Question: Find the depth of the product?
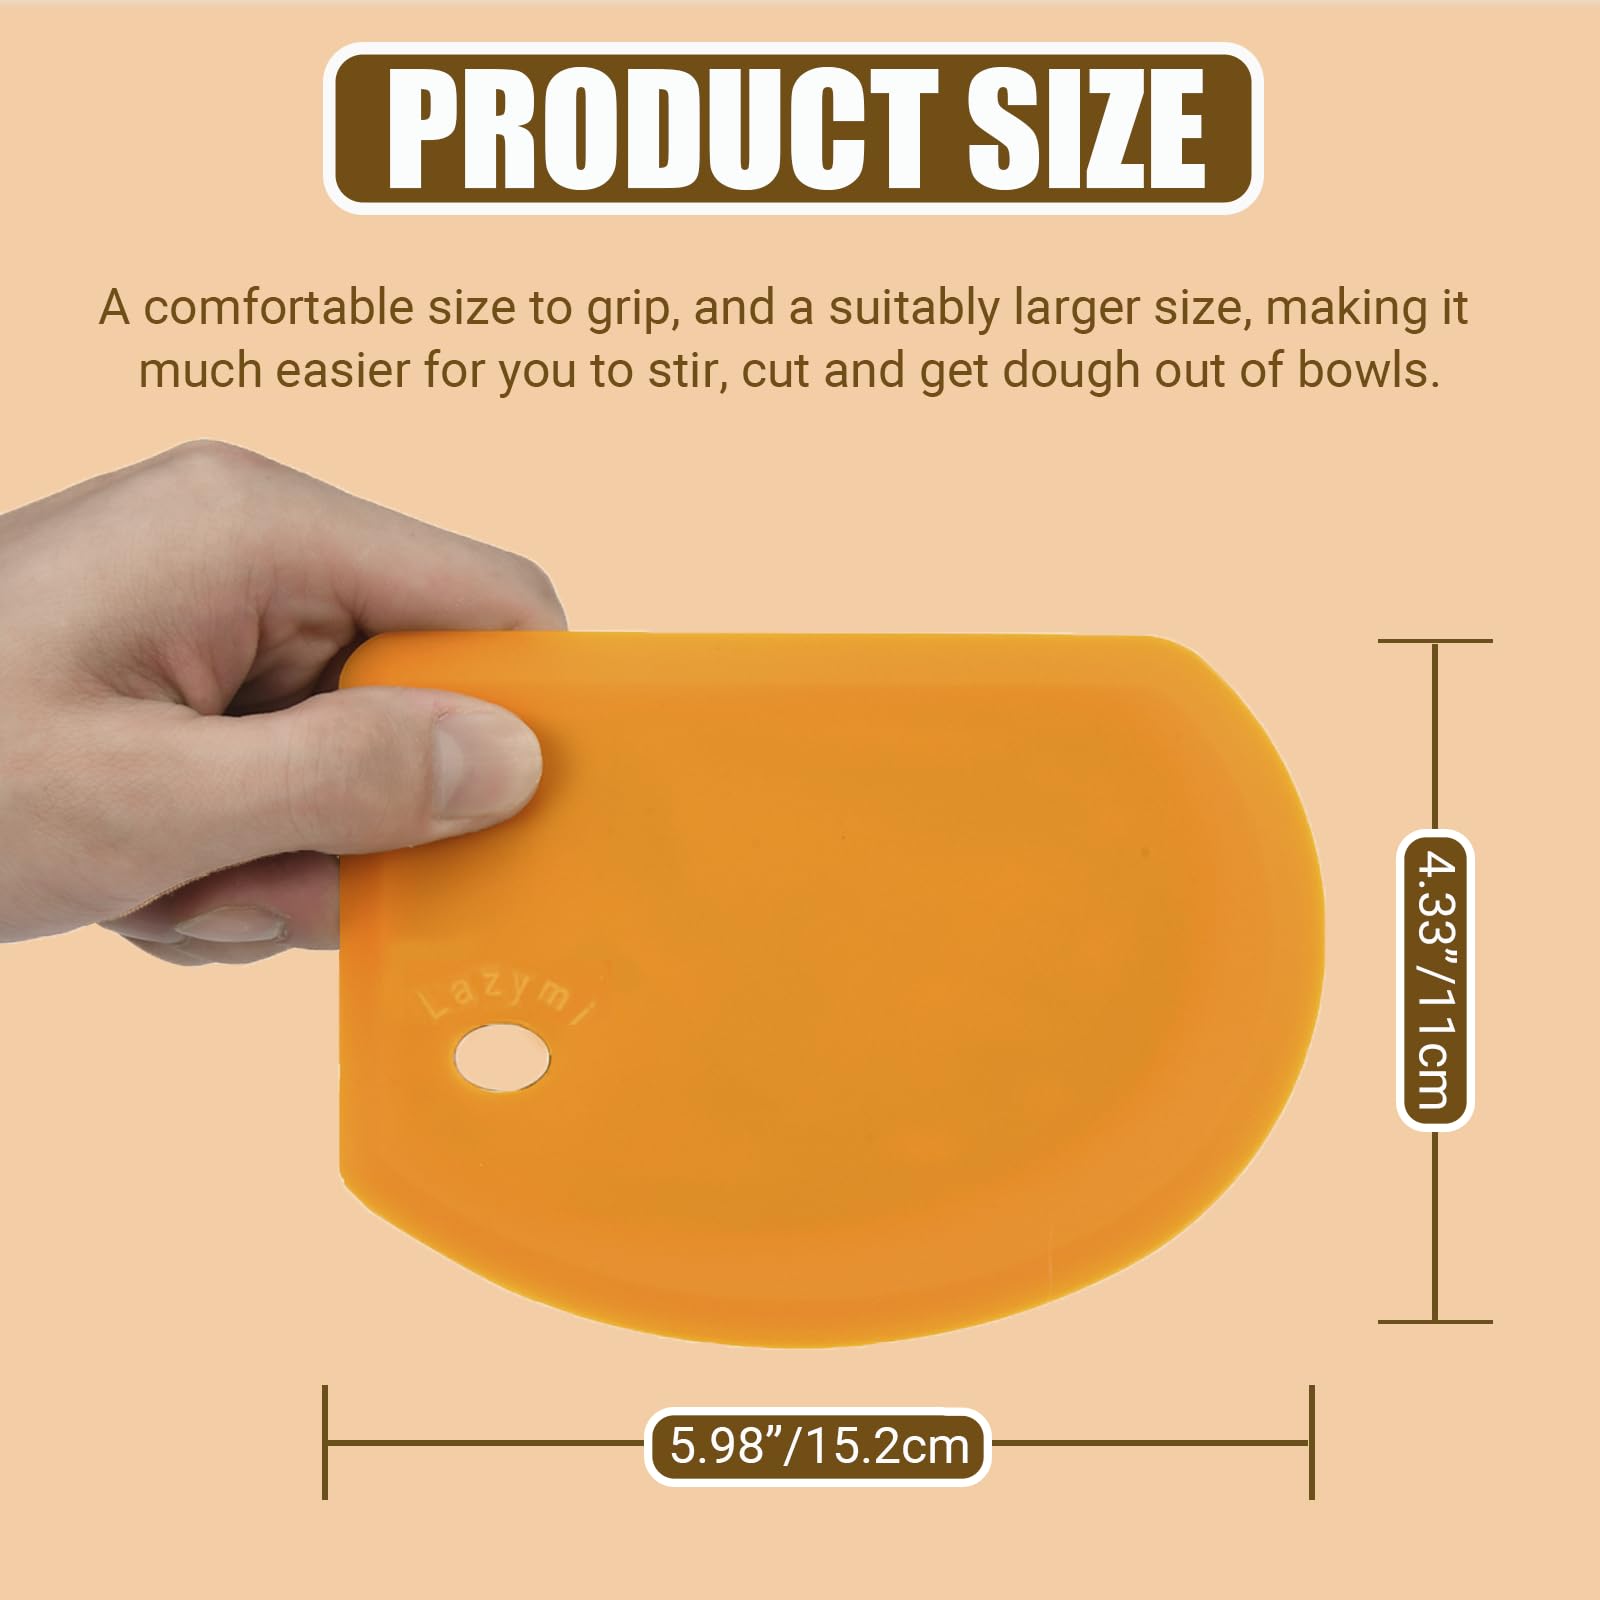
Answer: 15.2 centimetre